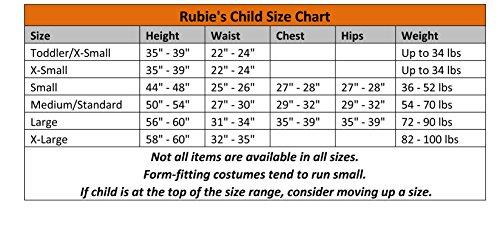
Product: Rubie's Deluxe Shazam Pedro Child Costume
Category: Clothing, Shoes & Jewelry | Costumes & Accessories | Women | Costumes & Cosplay Apparel | Costumes
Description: Includes: muscle chest jumpsuit with attached 3D boot covers and gauntlets, belt, cape.
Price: $38.99